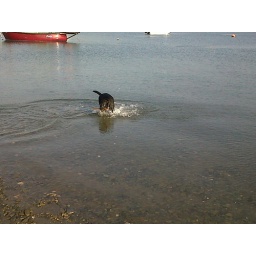
this is my dog Jessie caching a stick in the water